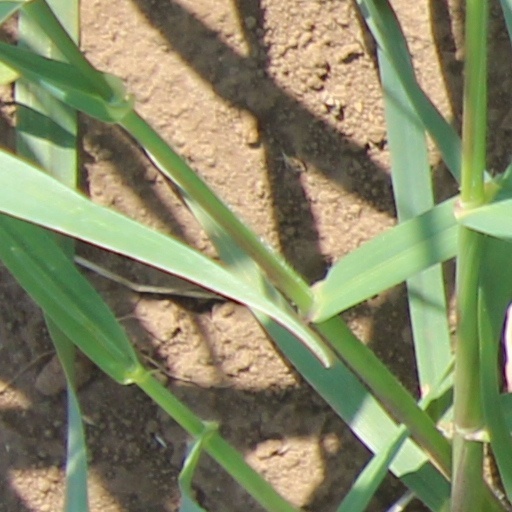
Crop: wheat